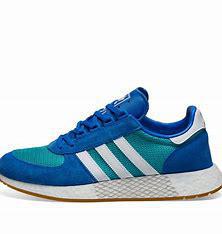
Brand: Adidas
Model: Marathon Tech